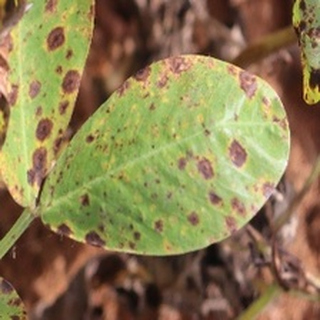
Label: groundnut_late_leaf_spot